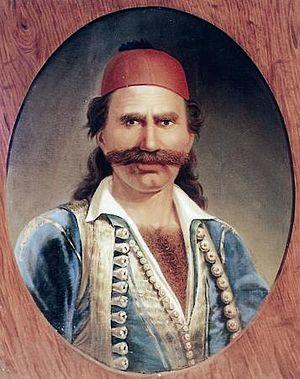
Odysséas Androútsos, dit parfois Dysséas ou Ulysse est un héros de la guerre d'indépendance grecque.